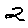
Label: 2